Bulaqs

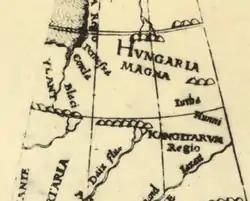
The ""Blaci"" people next to Magna Hungaria depicted on the Johannes Schöner's terrestrial globe (1523/24)

The remark by Simon of Kéza from his work "Gesta Hunnorum et Hungarorum" about the Székelys living in the mountains which they shared with the Vlachs, where mingled with them, and adopted their alphabet, sparked a controversy about the Old Hungarian script ("Rovás"), while other scholars noticed that Simon did distinguish between "Ulahis" (Vlachs) and "Blackis" and identified the "Blacki" people with the Bulaqs. Moreover, the Old Hungarian script is deemed as related to the Old Turkic script by linguists. Johannes de Thurocz, in his work "Chronica Hungarorum" called the alphabet of the Székelys "Scythian letters". Prominent Hungarian linguist, Gyula Németh notes in his work "A magyar rovásírás" that the writings found in the Talas river valley show close similarity.